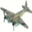
Label: airplane